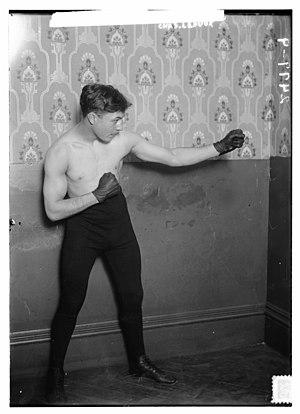
Charles Ledoux est un boxeur français né le 27 octobre 1882 à Pougues-les-Eaux dans la Nièvre et mort le 21 mai 1967. Champion de France et d'Europe en poids coqs et en poids plumes, il est l'un des premiers boxeurs professionnels français à combattre à l'étranger. Détendeur du record de victoires obtenues avant la limite, il est membre de l'International Boxing Hall of Fame depuis 2014.